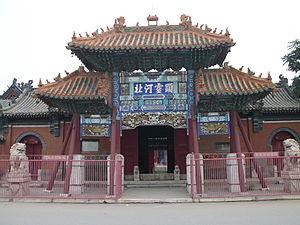
Anguo est une ville de la province du Hebei en Chine. C'est une ville-district placée sous la juridiction de la ville-préfecture de Baoding.